Shirley railway station (England)

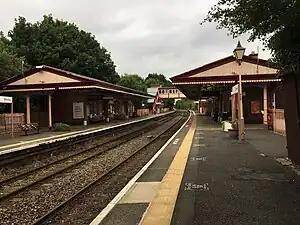
Shirley railway station in 2020

Shirley railway station serves the Shirley area of Solihull in the West Midlands of England. Situated on the North Warwickshire Line, the station, and all trains serving it, are operated by West Midlands Trains.